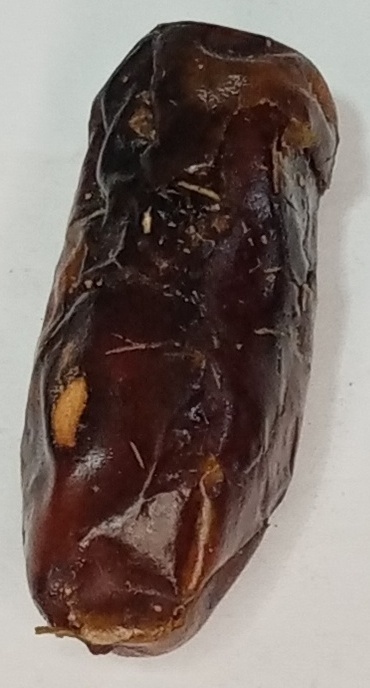
Variety: gajar
Size: large
Grade: grade-2